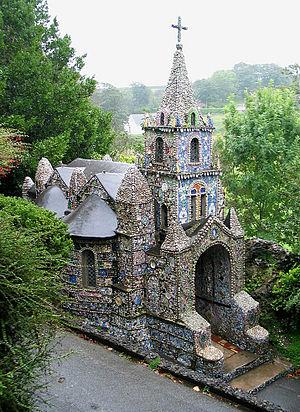
La Petite Chapelle est une chapelle édifiée en 1914 dans la paroisse de Saint-André-de-la-Pommeraye sur l'île de Guernesey.
Le bailliage de Guernesey est une dépendance de la Couronne britannique dans la Manche, au large des côtes françaises du Cotentin.